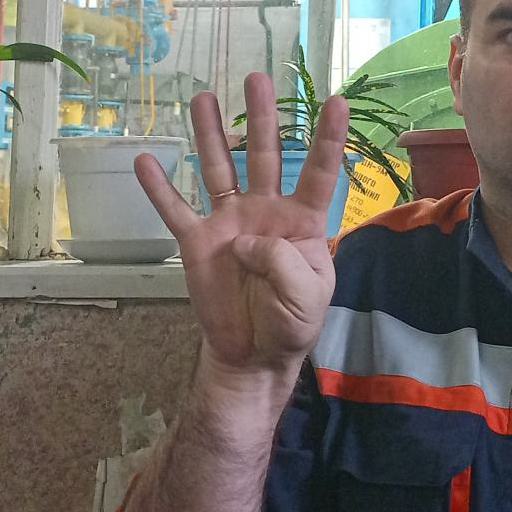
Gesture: four